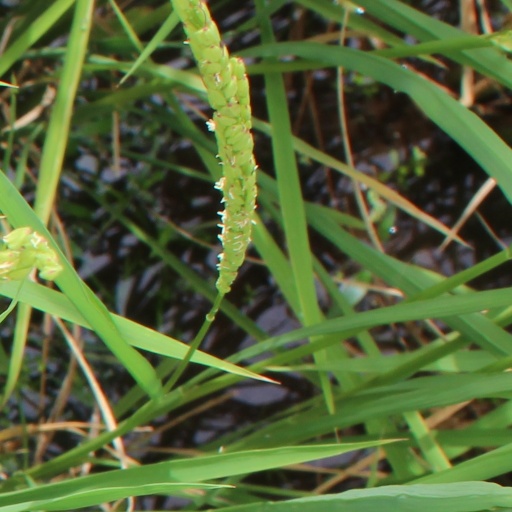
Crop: rice